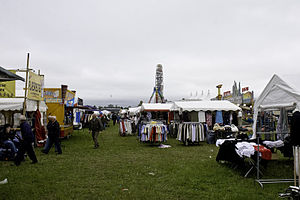
Hjallerup Marked / Galleri
Hjallerup Marked er et hestemarked, afholdt siden 1744.